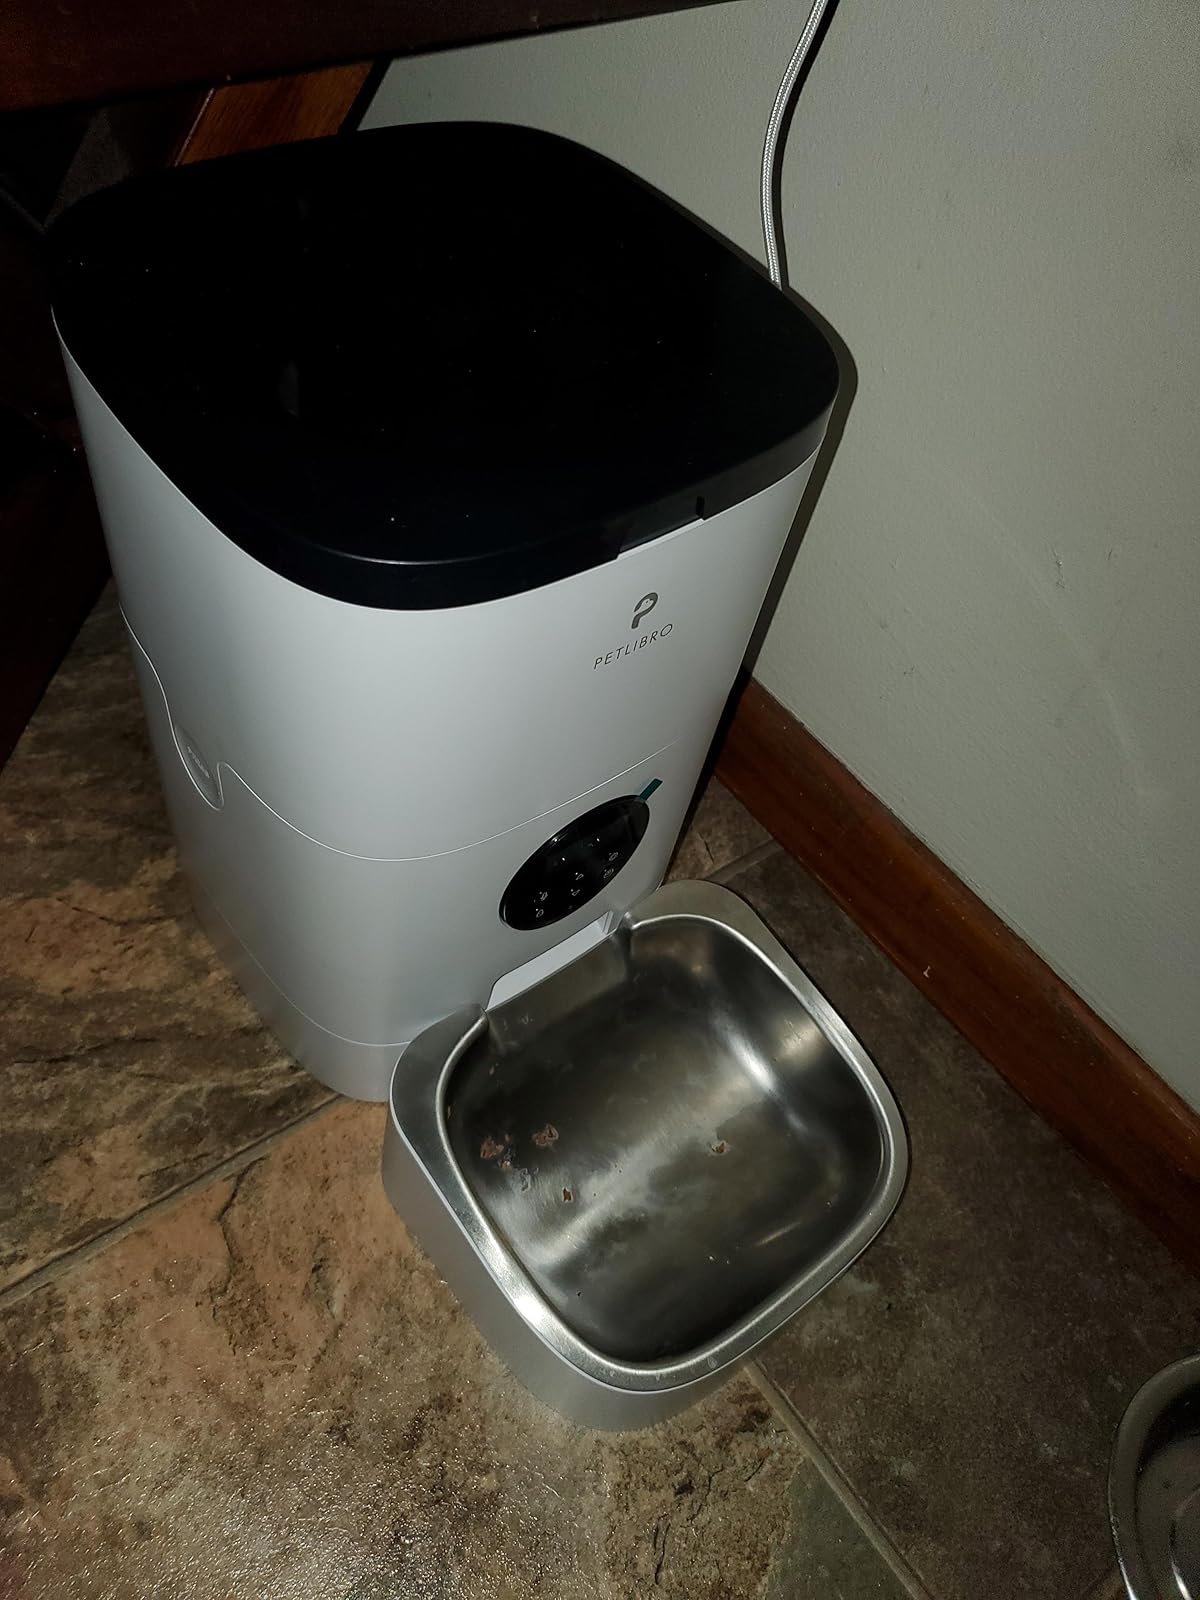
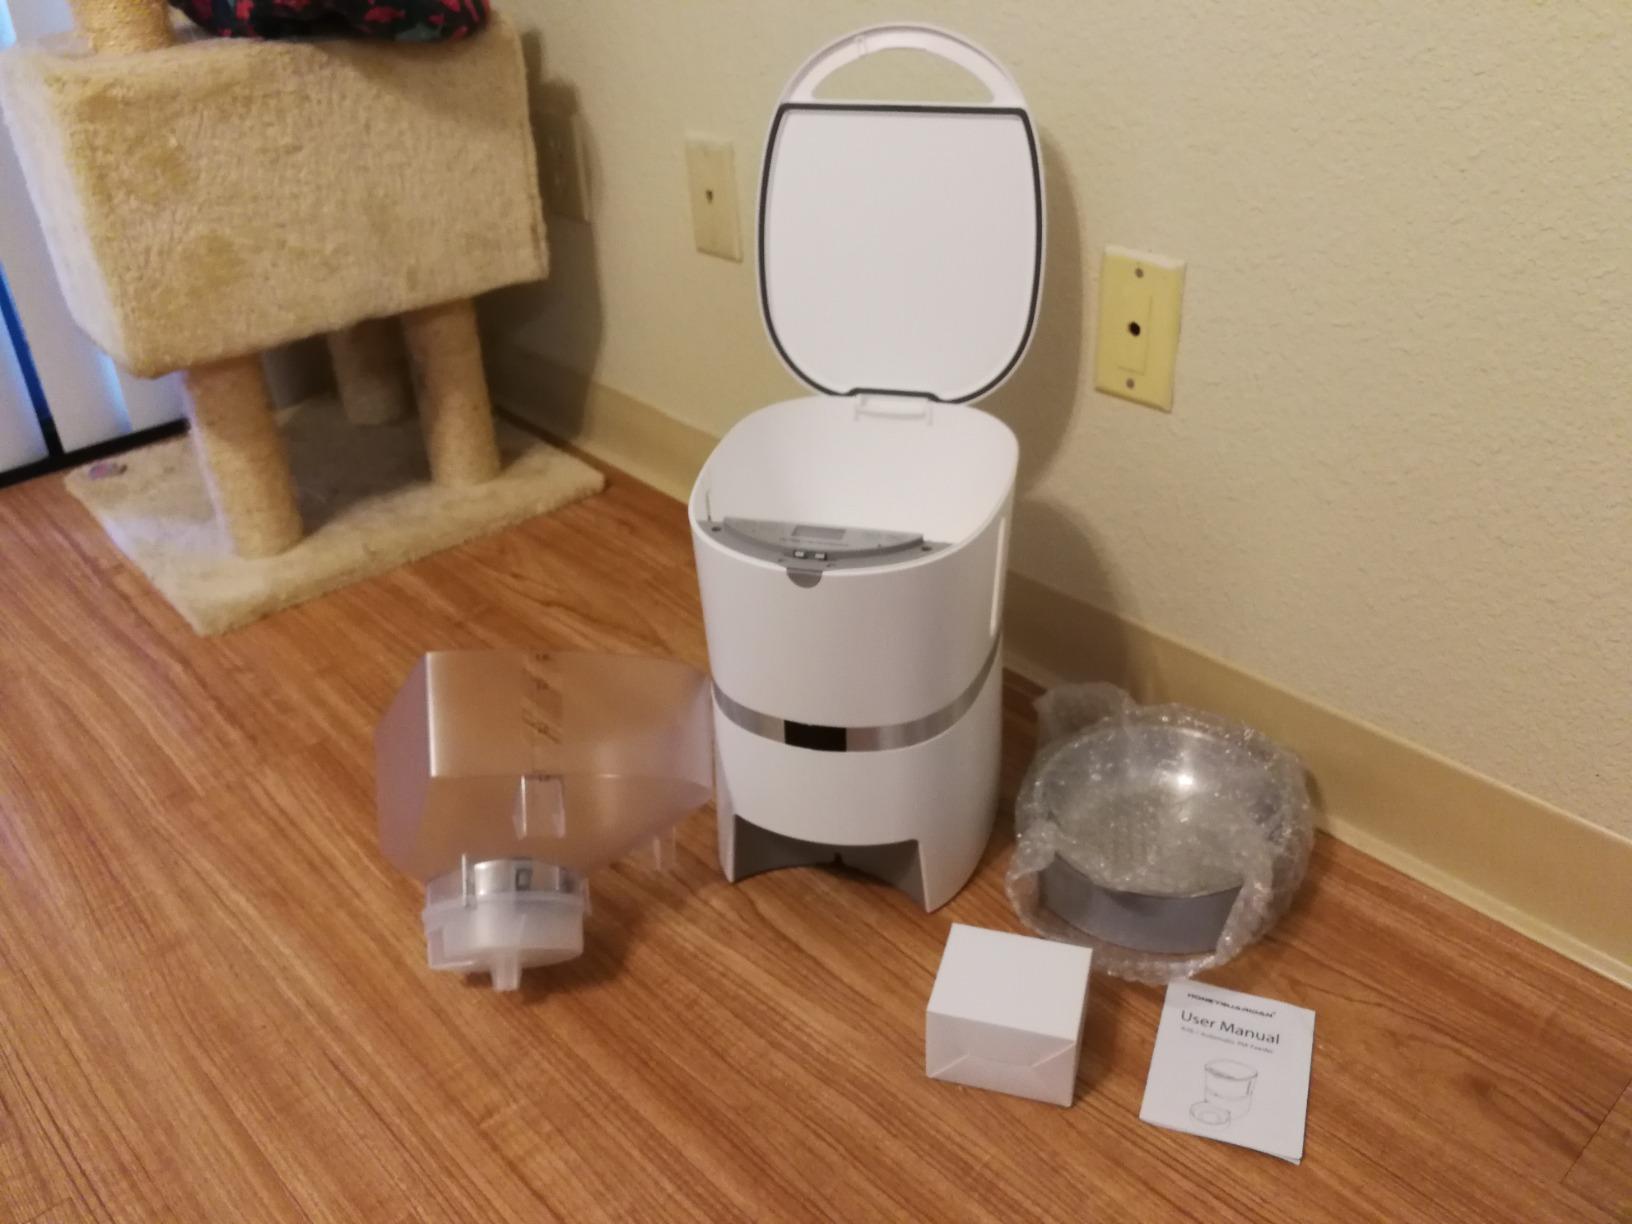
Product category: items_feeder
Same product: no